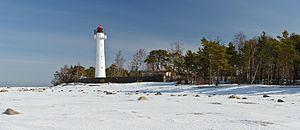
Vormsi est la quatrième île en taille de l'Estonie. Elle se situe entre Hiiumaa et le continent, et sa superficie est de 92 kilomètres carrés. Elle forme une municipalité éponyme au sein du Läänemaa.